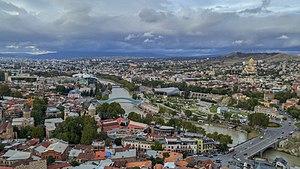
Tbilissi est la capitale de la République de Géorgie.